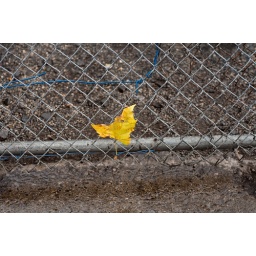
yellow leaf in fence